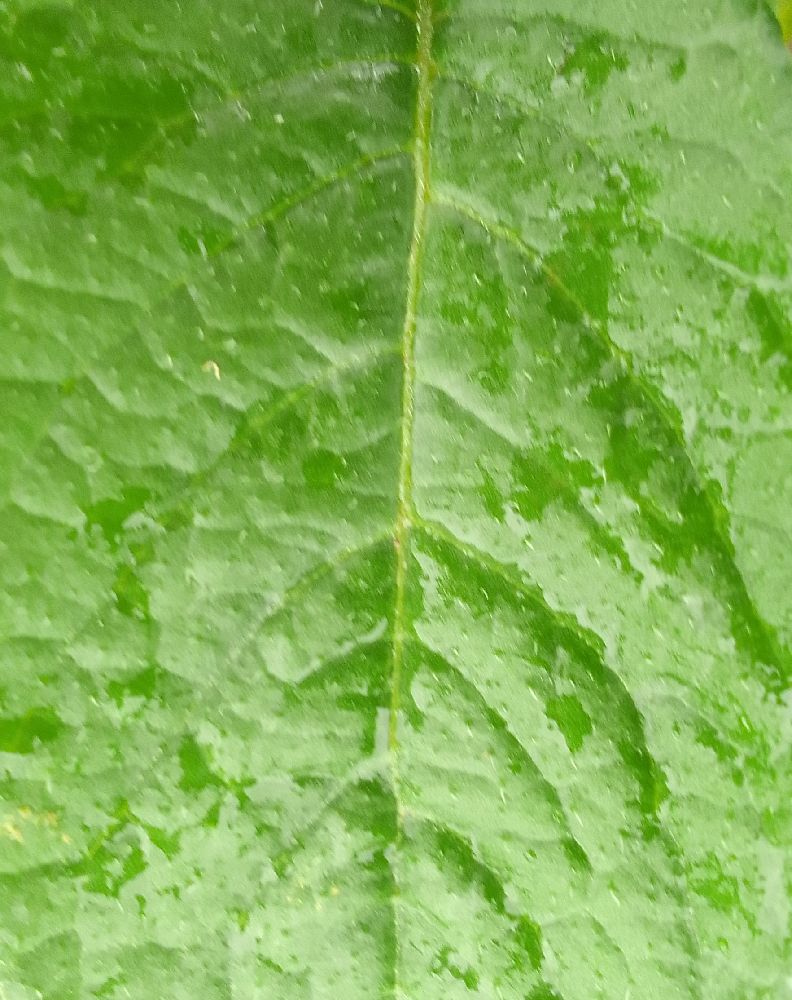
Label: Healthy